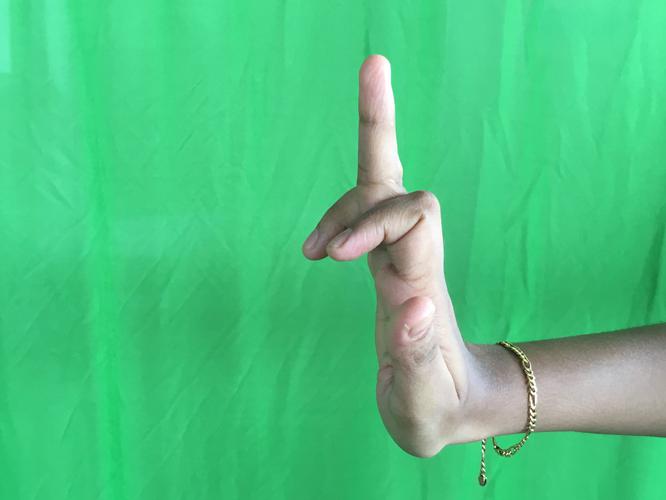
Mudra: Shukatundam
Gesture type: single_hand